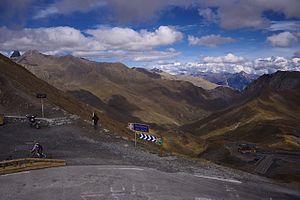
La 18ᵉ étape du Tour de France 2011 s'est déroulée le jeudi 21 juillet 2011. Elle est partie de Pignerol dans le Piémont en Italie et est arrivée au Col du Galibier sur le versant de Serre Chevalier dans les Hautes-Alpes. L'arrivée au Galibier est la plus haute arrivée de l'histoire du Tour dépassant celle réalisée lors de la dix-septième étape de l'édition 1986 au col du Granon, col également situé dans la vallée de la Guisane.